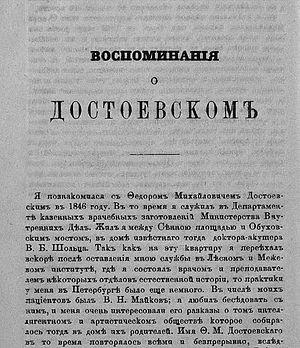
Stepan Ianovski, né en 1815 et mort le 13 juillet 1897 en Suisse, était un médecin de famille de l'écrivain russe Fiodor Dostoïevski. Il a suivi l'état de santé de l'écrivain durant les années 1846 à 1849, quand Dostoïevski avait entre 24 et 28 ans. Il est auteur de mémoires sur Dostoïevski parues dans la revue Le Messager russe. Les traits du caractère de Ianovski et certains évènements de sa vie de famille se reflètent dans la personnalité du personnage de Pavel Pavlovitch Troussotzky dans le roman de Dostoïevski L'Éternel Mari.